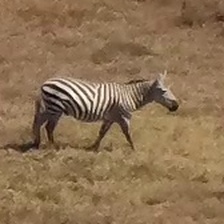
Pose orientation: right